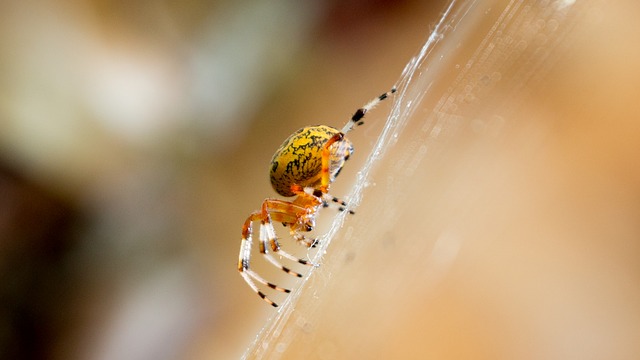
Label: ragno